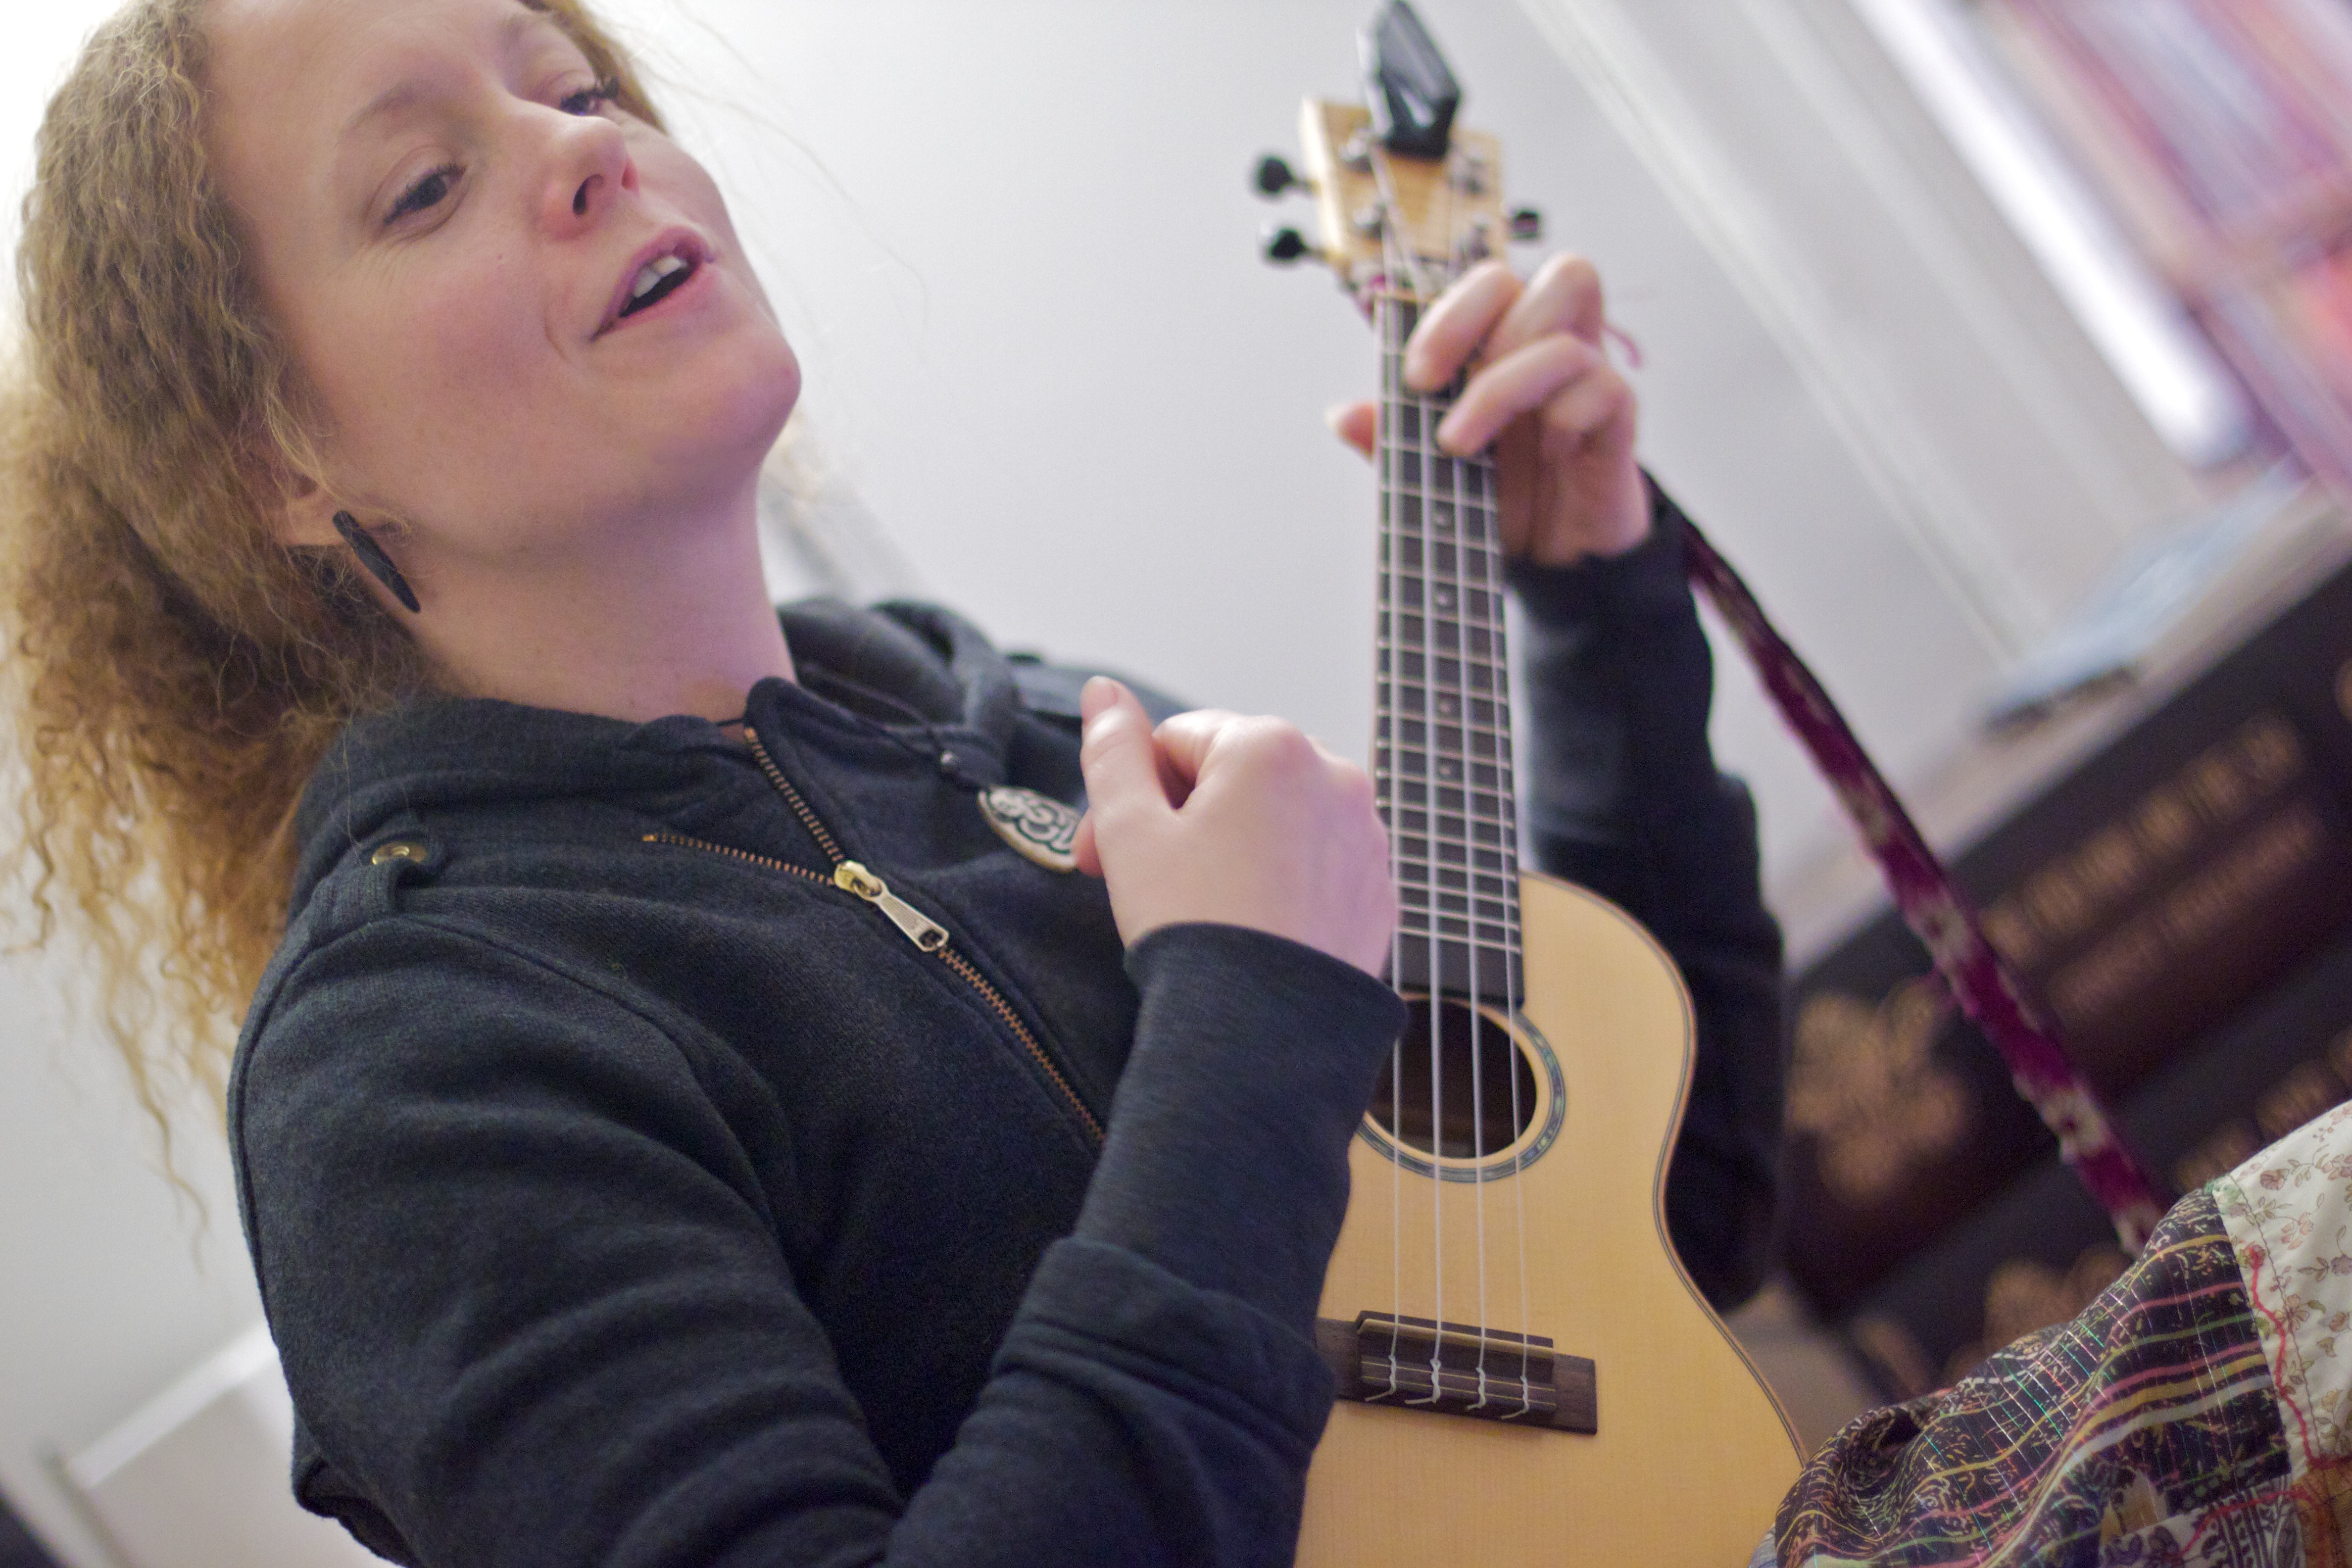
person, girl, woman, photography, fashion, lady, singing, beauty, interaction, photo shoot